Ava Hartman

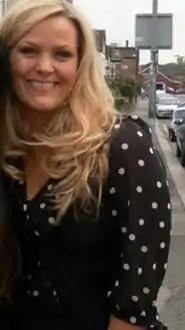
Jo Joyner portrays Ava's long-lost half-sister Tanya Branning, who tracks Ava down.

Ava was first mentioned in July 2012 in a storyline where Tanya discovers a document of Cora's that reveals a "shocking family secret" that Cora has kept from her: a birth certificate that revealing that Cora gave birth to another daughter, Ava, that Tanya never knew about. Tanya confronts Cora and she tell Tanya that Ava died shortly after being born, but Tanya does not accept her explanation and is confused as to why Cora kept it a secret for so long. However, months later, Cora admits to Tanya that she lied about Ava being stillborn and that she actually gave her up for adoption. Speaking about the storyline, Mitchell told "Soaplife" that Cora's parents forced her to give Ava up for adoption after her making her feel enormous "shame", revealing that Ava's father "was black and he left Cora before he knew she was pregnant. She was 18 and unmarried, and at that time, having a baby in her situation was a social stigma". Mitchell explained that Cora kept Ava a secret as she felt a great sense of guilt and she also wanted to "keep things as safe and uncomplicated as they could be". Mitchell also teased that Ava's arrival would cause "mayhem", adding, "The implications will be huge. The family will want answers, and I'm sure we won't be seeing the back of Ava".